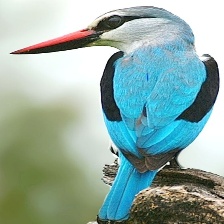
Species: WOODLAND KINGFISHER
Scientific name: HALCYON SENEGALENSIS